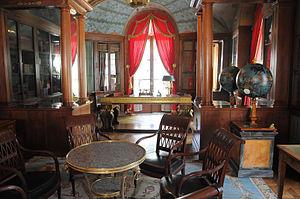
Bibliothèque du Château de Malmaison à Rueil-Malmaison en Hauts-de-Seine, France. Située dans une aile construite en 1687, la bibliothèque a été aménagée en 1800 par Charles Percier et Pierre-François-Léonard Fontaine pour Napoléon Bonaparte.Fauteuils livrés par Jacob Frères
Le château de Malmaison est situé dans la commune de Rueil-Malmaison dans le département des Hauts-de-Seine et la région Île-de-France.